West Monmouth School

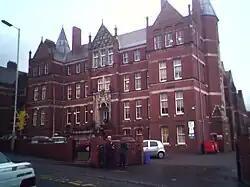
Front of main building

West Monmouth School (Welsh: "Ysgol Gorllewin Mynwy"; colloquially: West Mon) is a state-funded and non-selective secondary school in Pontypool, Torfaen, south Wales.